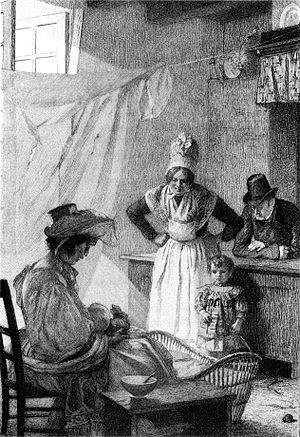
Gustave Flaubert est un écrivain français né à Rouen le 12 décembre 1821 et mort à Croisset, lieu-dit de la commune de Canteleu, le 8 mai 1880.